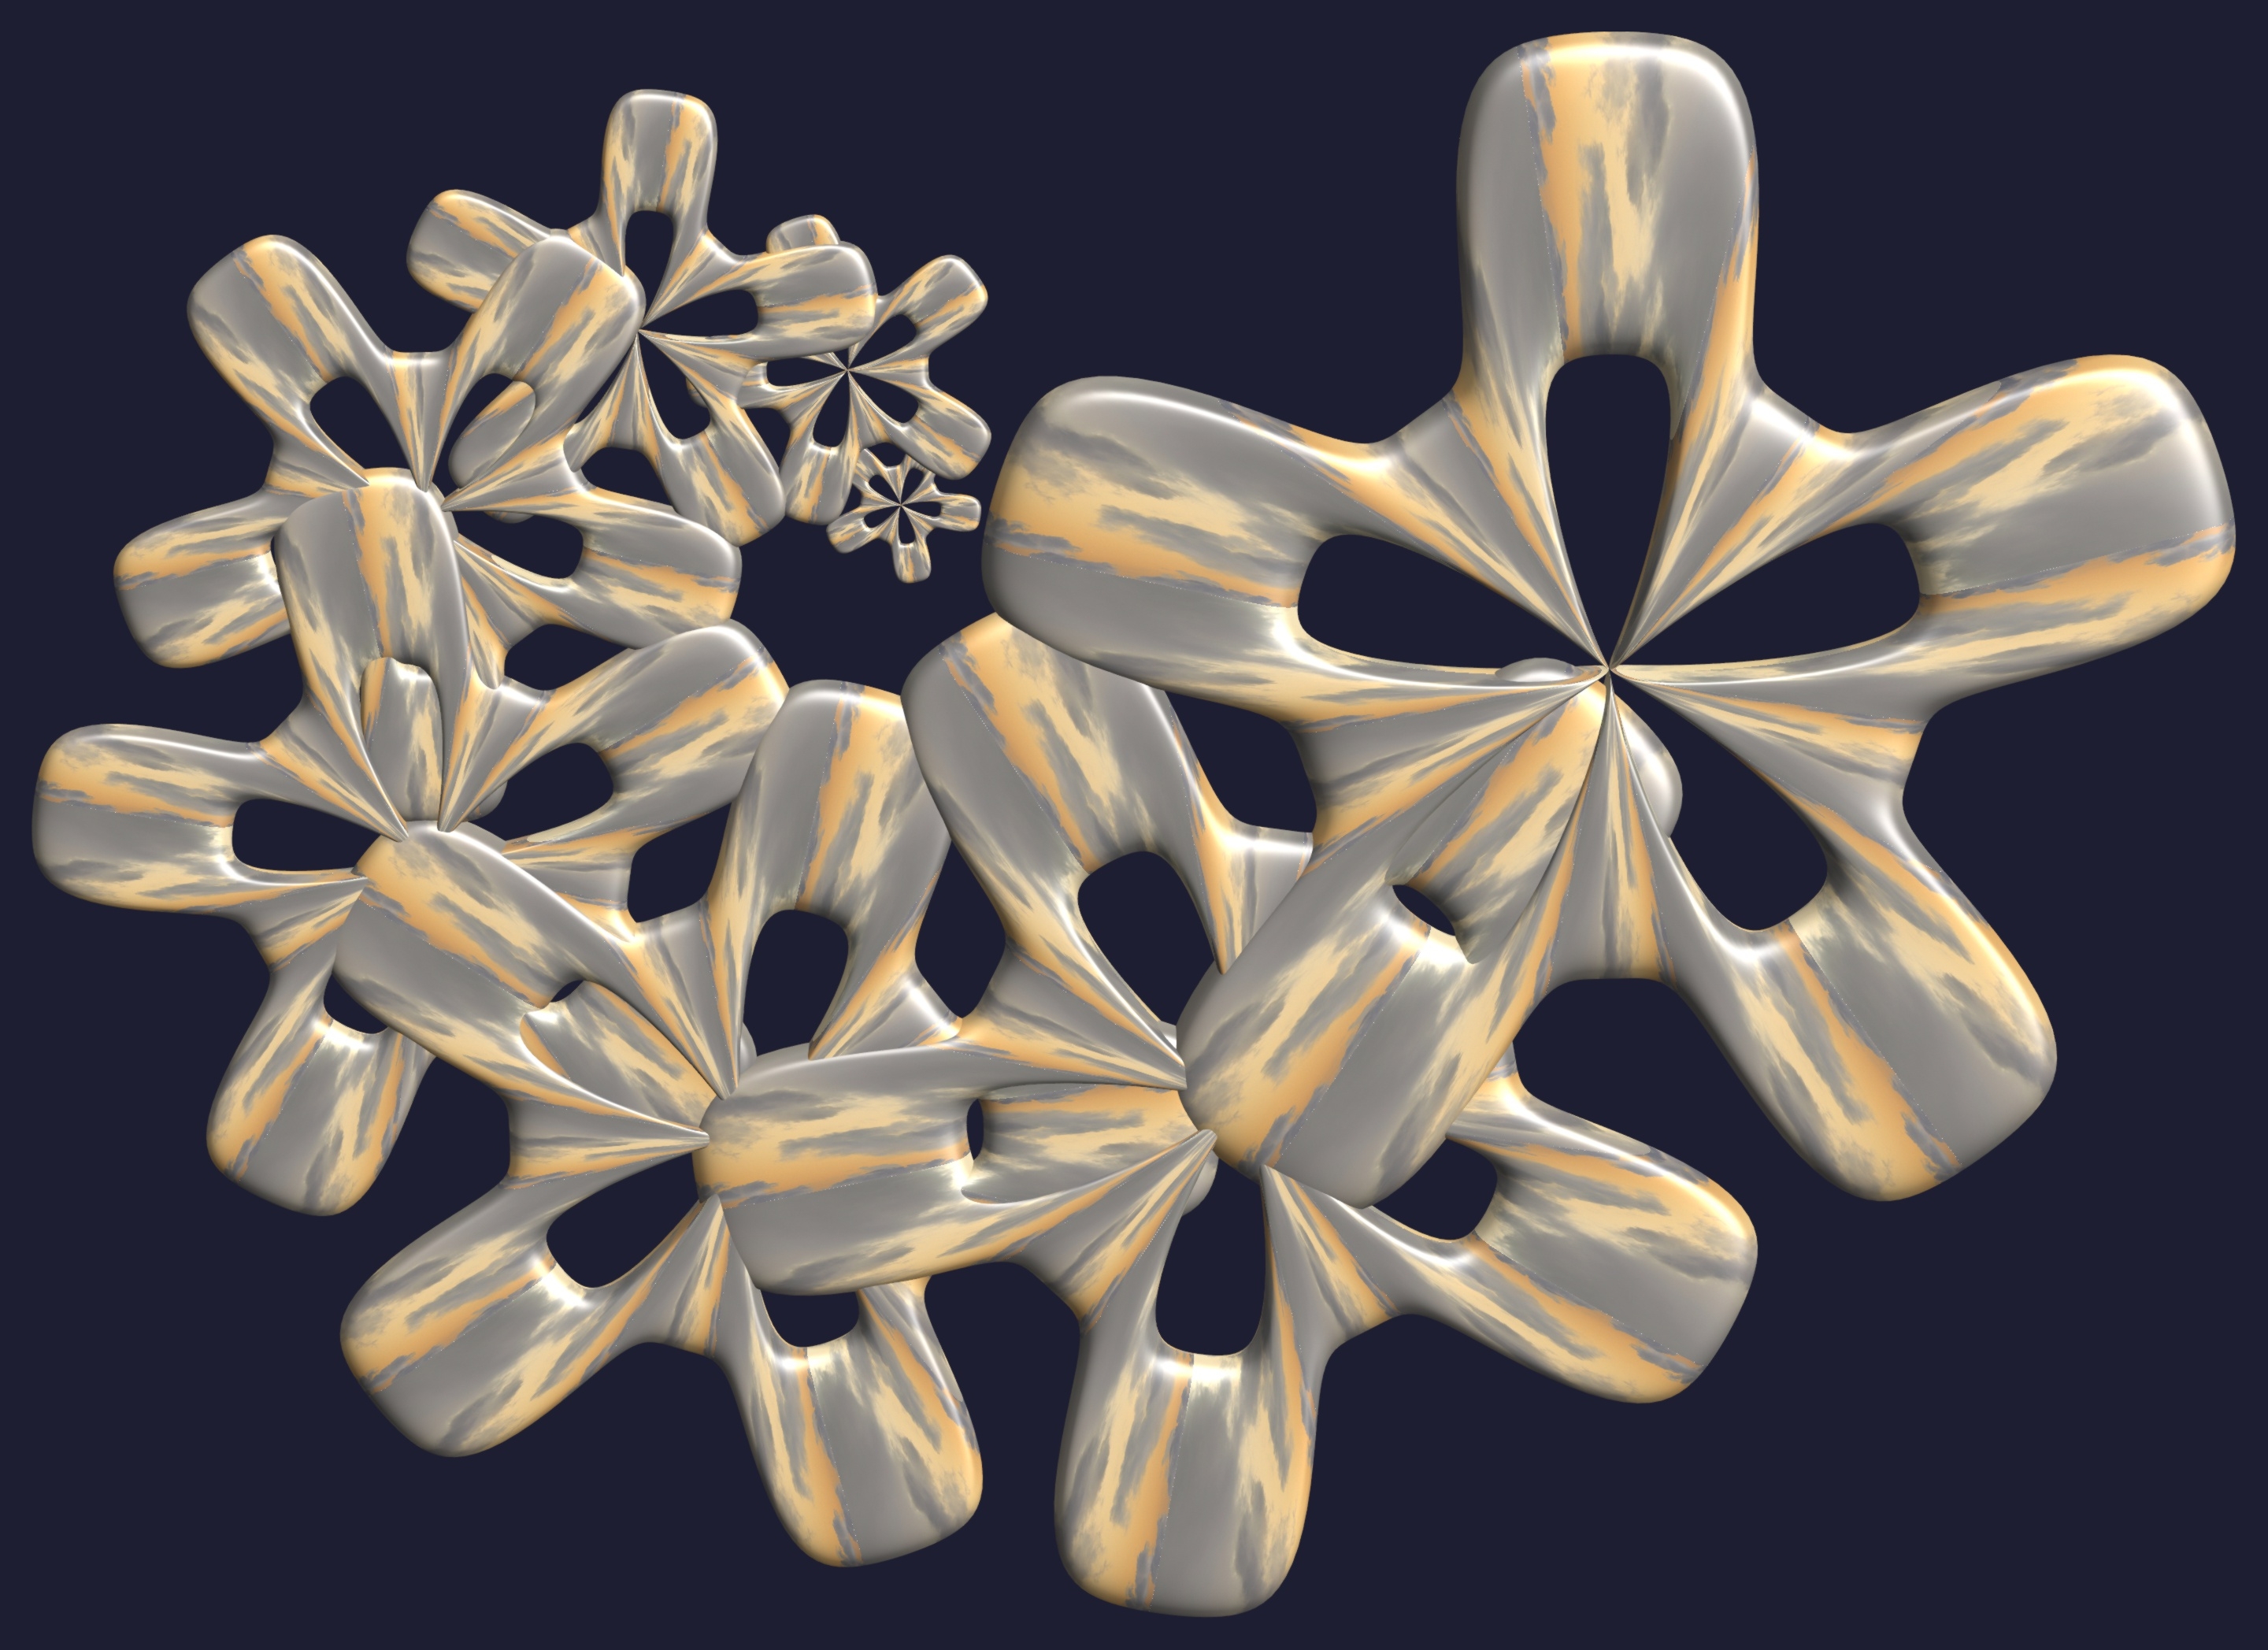
structure, texture, spiral, flower, petal, pattern, jewellery, cool image, design, symmetry, 3d, graphic, torus, mathematica, cg, parametricplot3d, code, program, algorithm, abstruct, mapping, macro photography